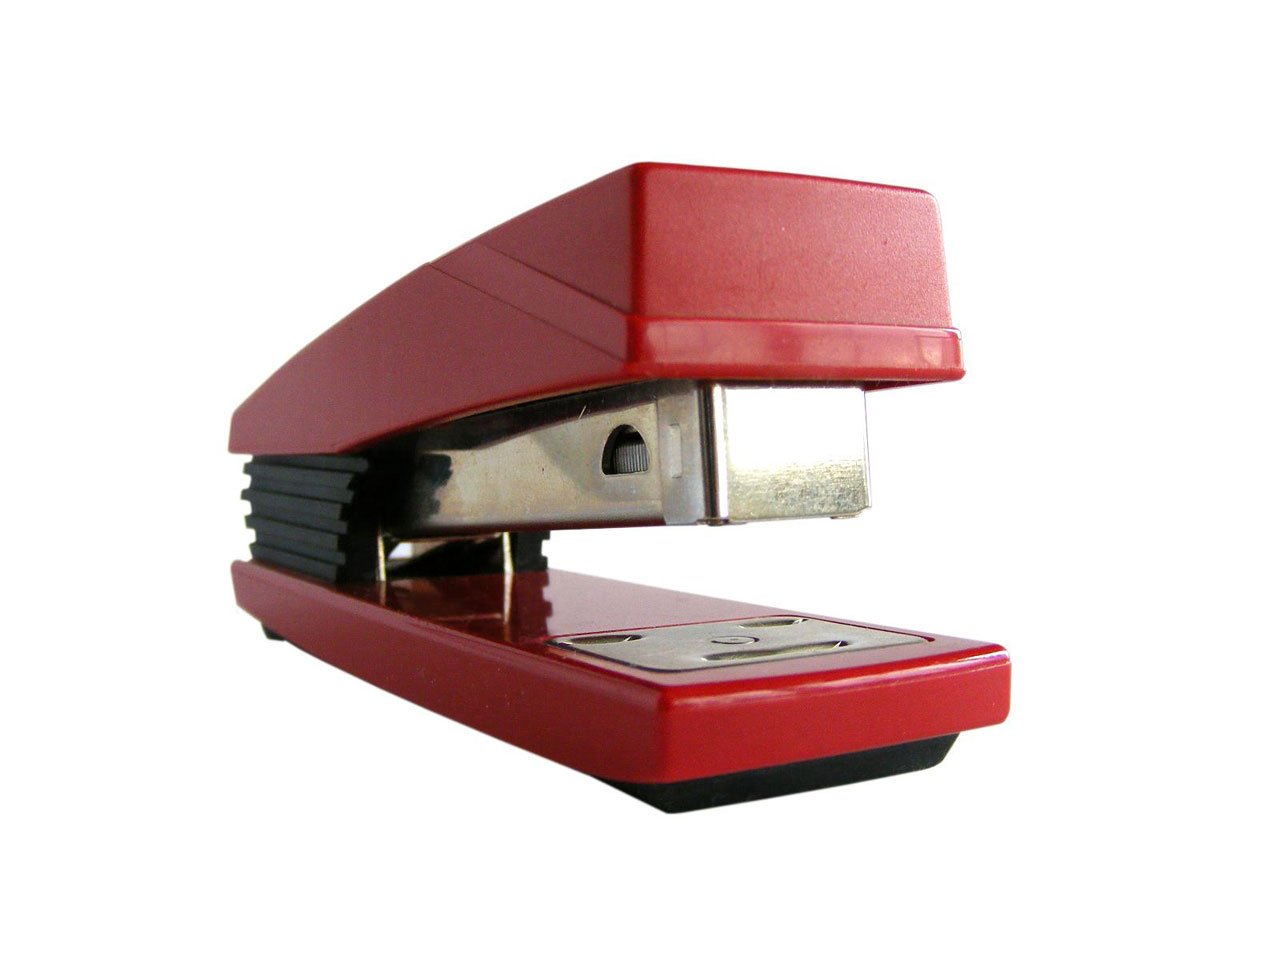
tool, red, office, furniture, fastener, pins, stapler